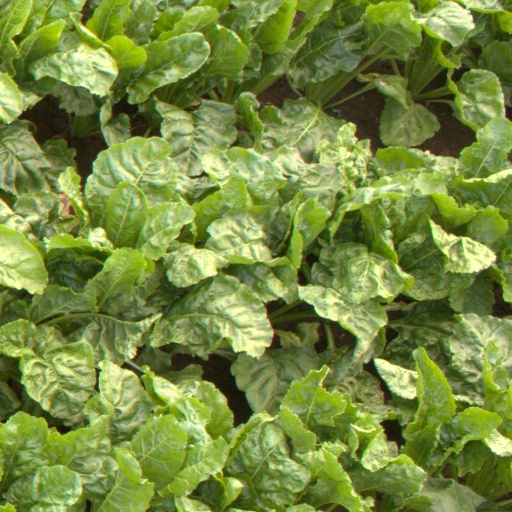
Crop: sugar beet